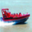
Label: ship